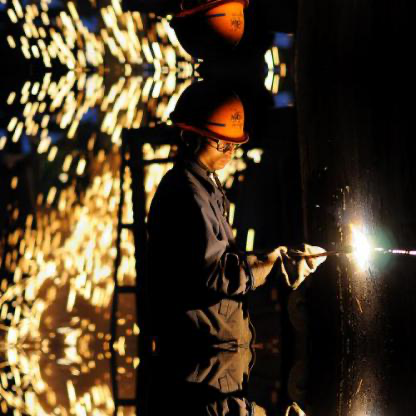
Objects in the image:
label: helmet
label: helmet